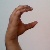
The image shows a hand gesture representing the letter 'C' in Indian Sign Language.